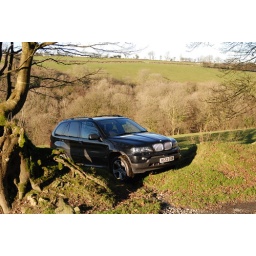
Big black BMW X5 off the main roads in Wales. Christmas 2008